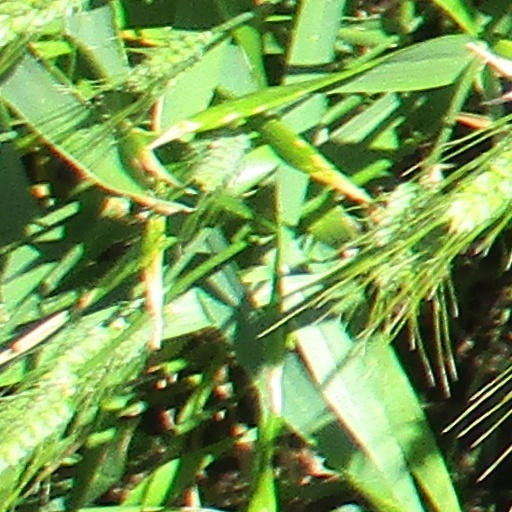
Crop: wheat